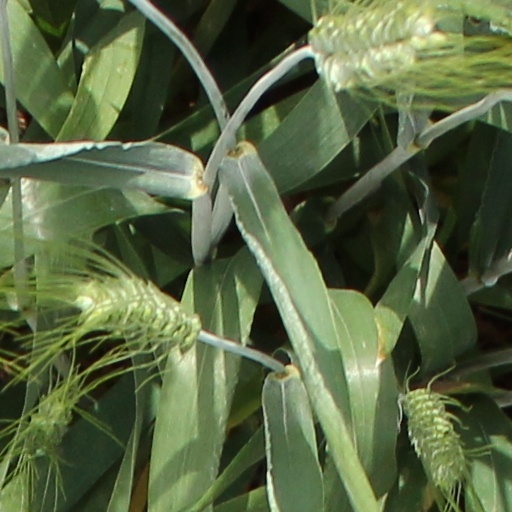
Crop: wheat